Shaman King (2021 TV series)

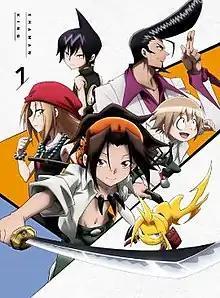
Cover of the first Blu-ray and DVD boxset release of the series.

The 2021 "Shaman King" anime series (stylized as SHAMAN KING) is based on the manga series of the same name written and illustrated by Hiroyuki Takei. At Otakon 2015, former Madhouse president and then MAPPA president, Masao Maruyama, expressed his desire to work on a reboot of "Shaman King". In February 2017, while answering a fan's question, Takei revealed on his official Twitter that he received an offer for an anime reboot of "Shaman King", but he turned the offer down because he was told that the new anime would not be able to use the first anime's voice actors and soundtrack music, although Takei hoped for another chance in the future. In June 2020, a new anime television series was announced that would adapt the 35 volumes of the new complete manga edition.